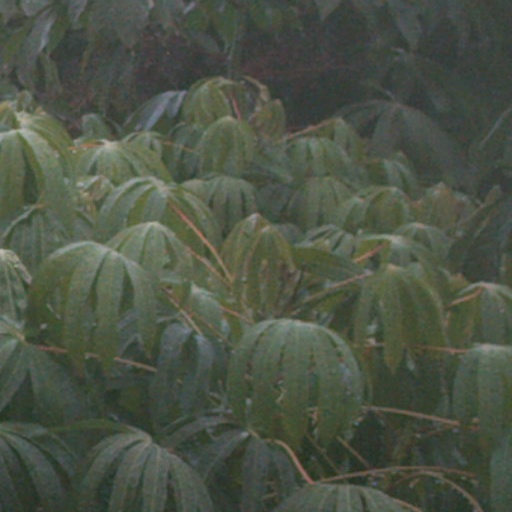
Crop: cassava